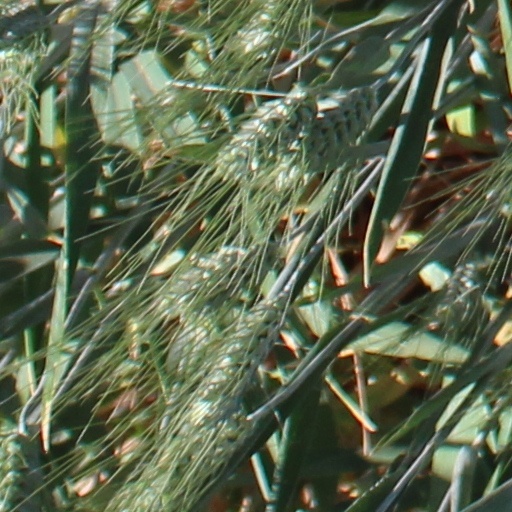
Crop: wheat